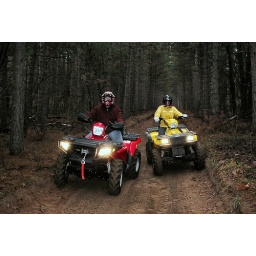
me and the girls took a ride on the tin cup in lake county on 12/30/06 the trails were in great shape....